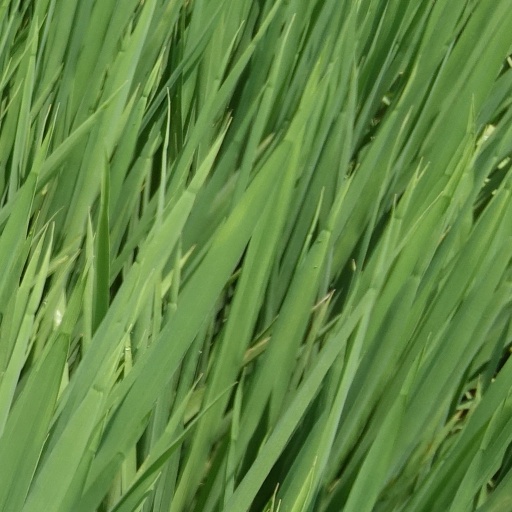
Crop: rice